Gazzola (cycling team)

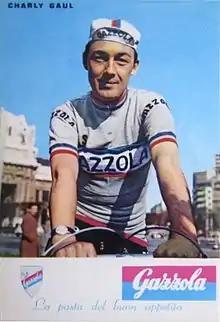
Charly Gaul

Gazzola was an Italian professional cycling team that existed from 1960 to 1964.